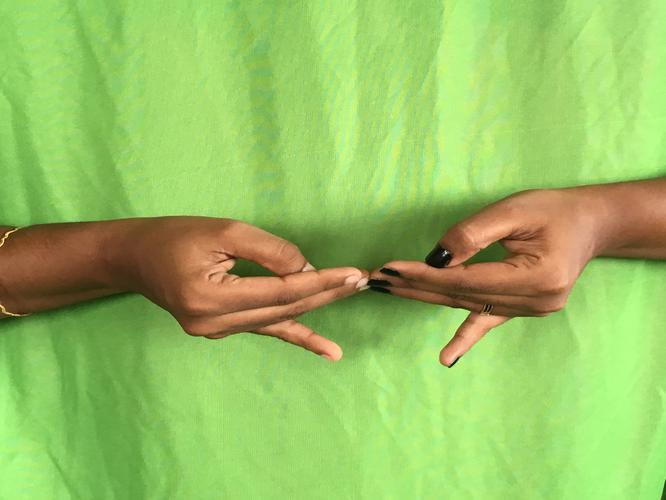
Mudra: Khatva
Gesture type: double_hand